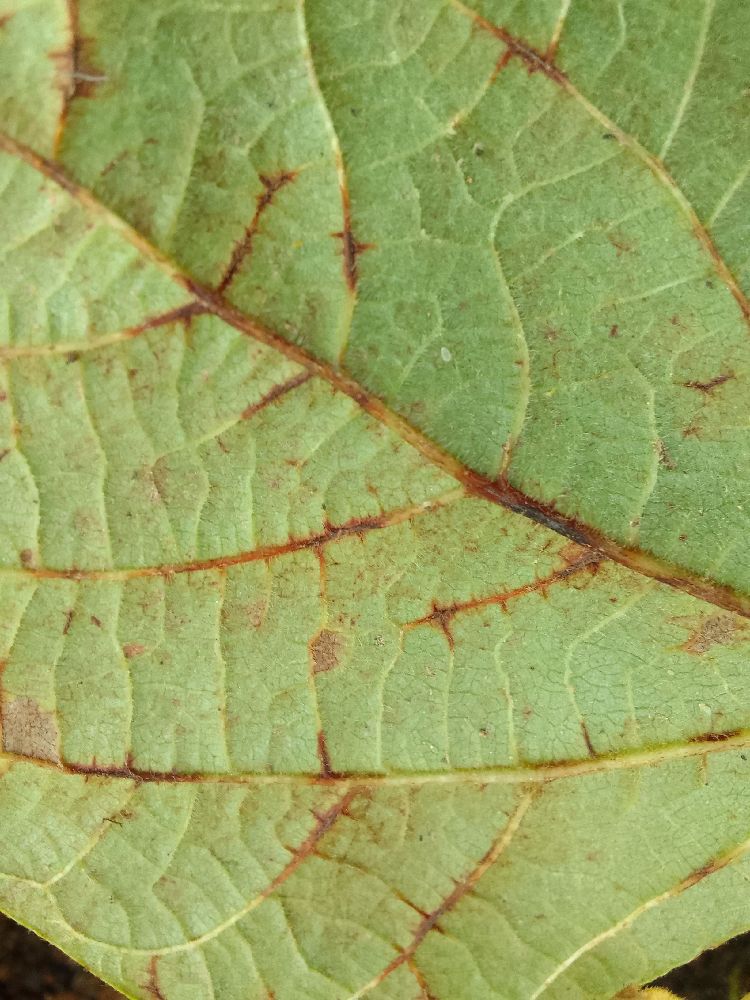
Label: anthracnose